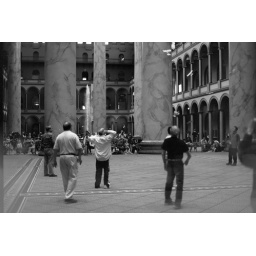
I converted this to black and white in an attempt to save the photo from looking too damaged.